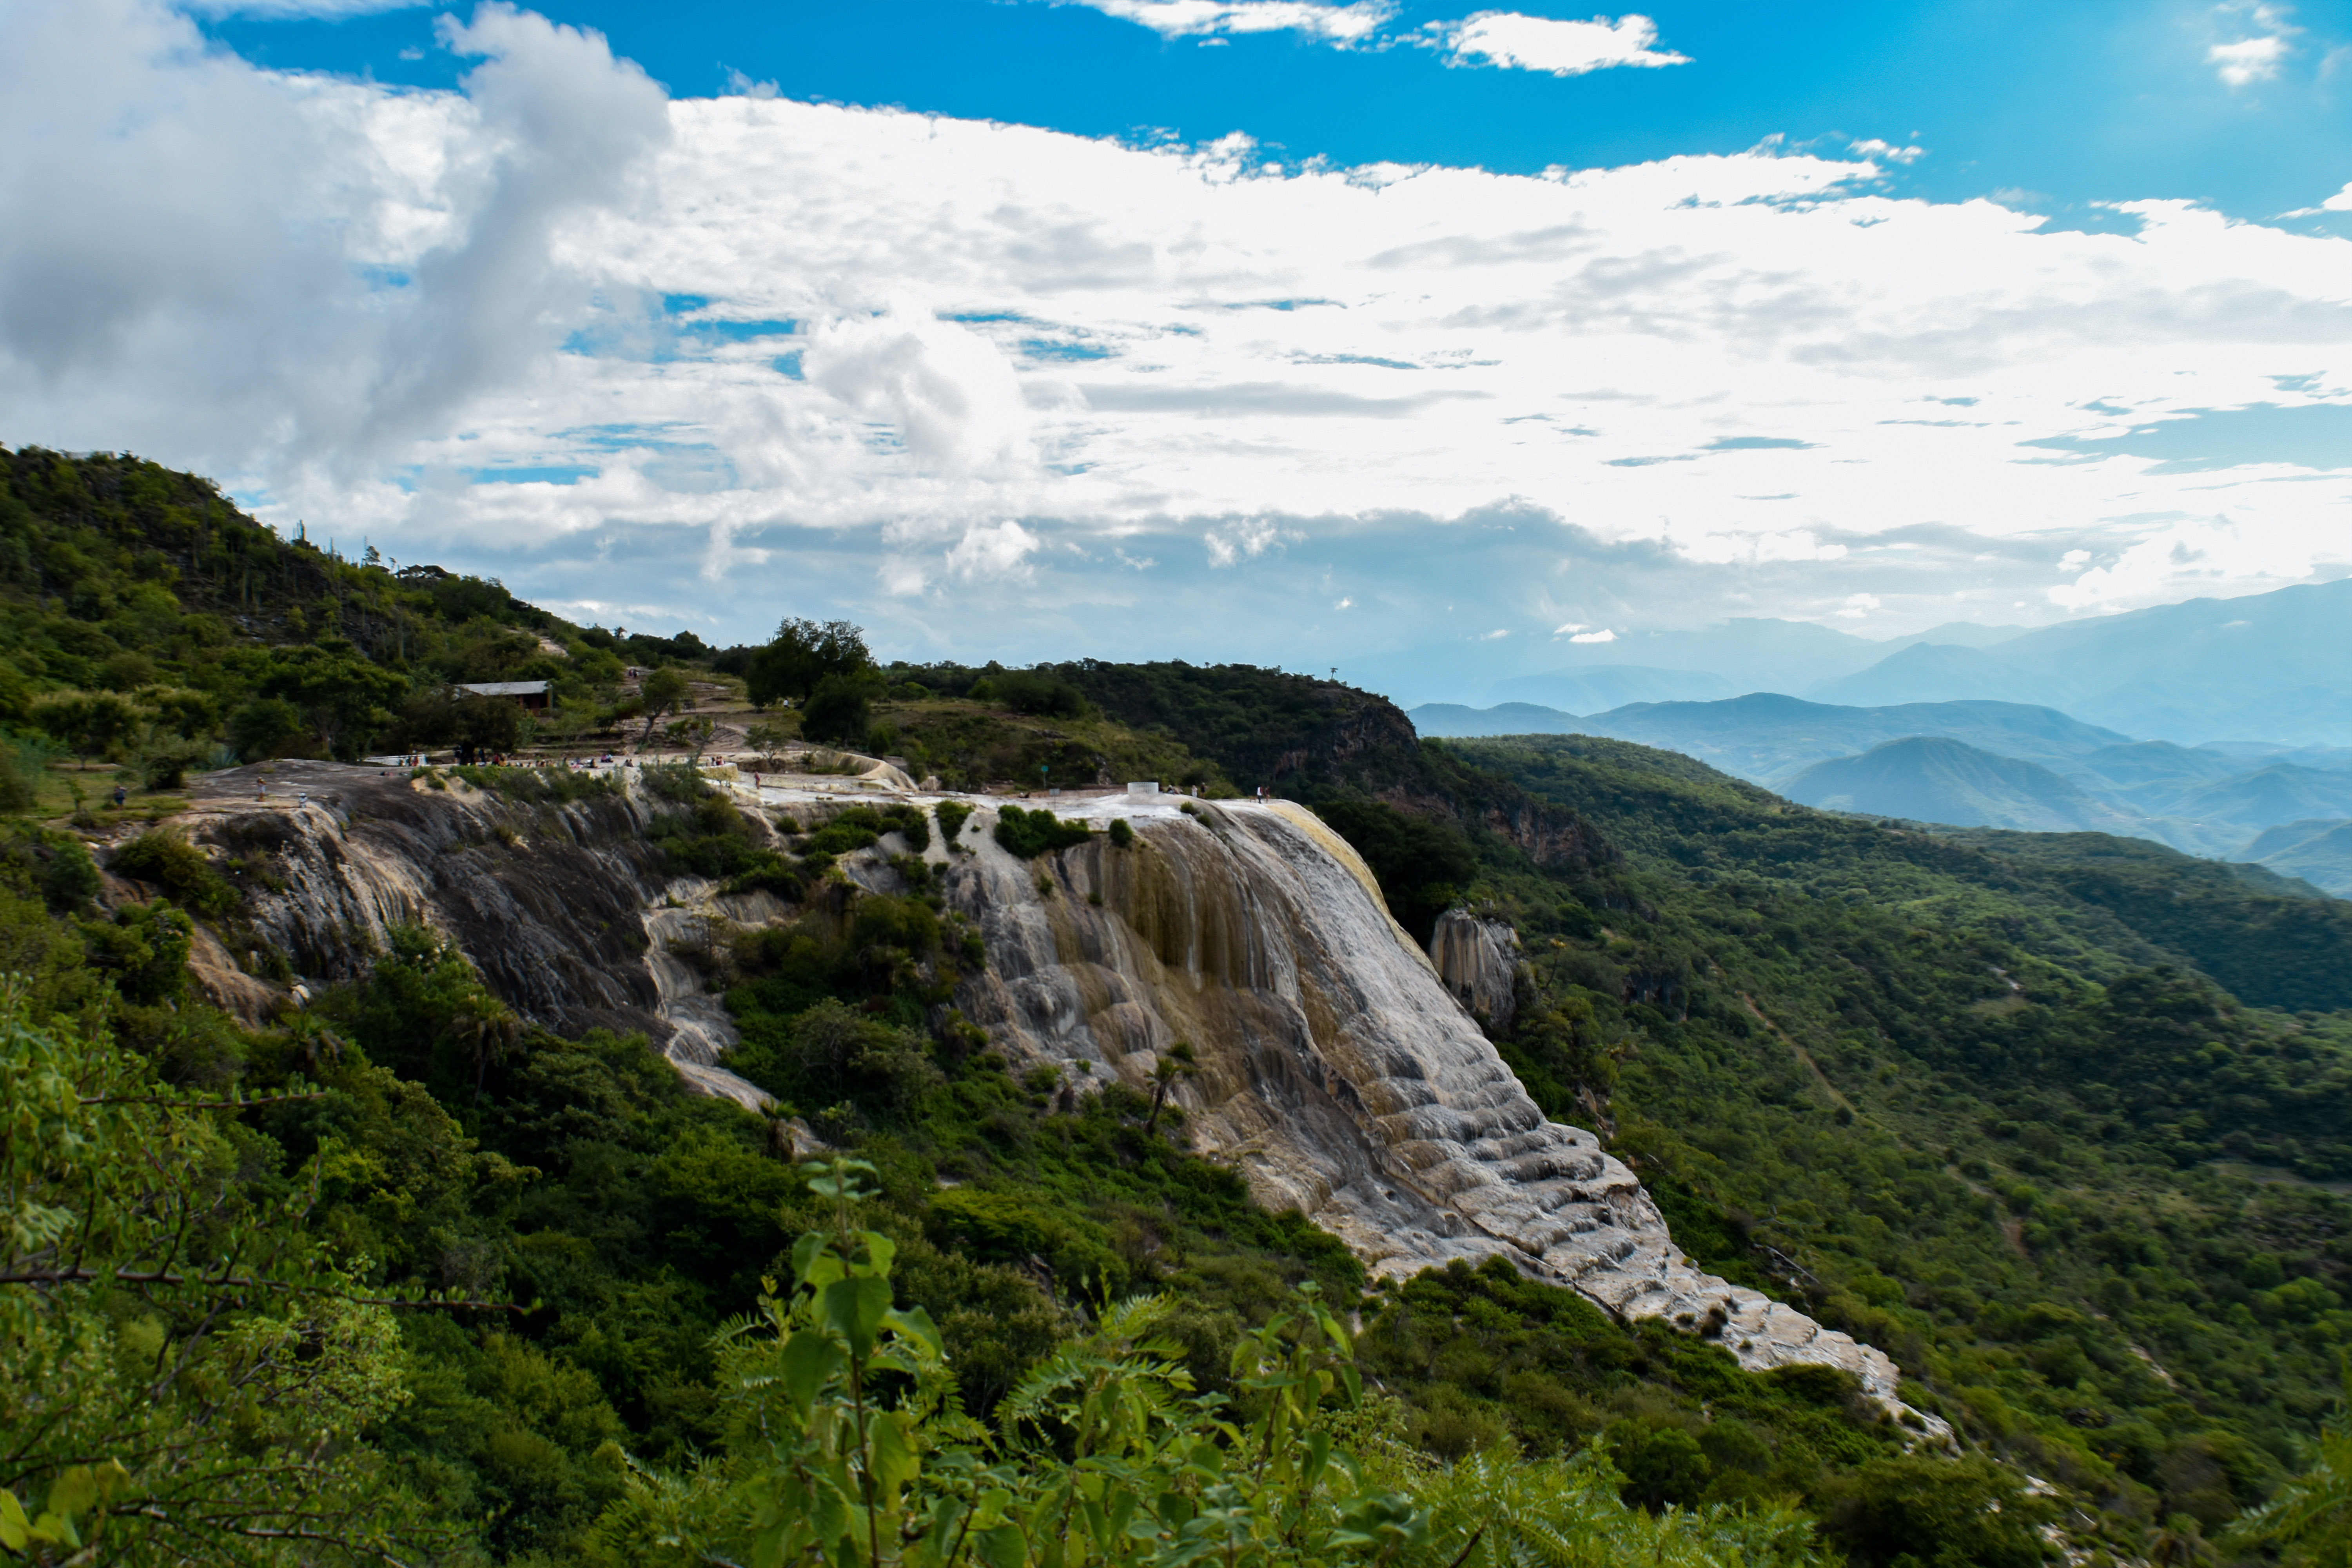
natural, mountainous landforms, natural landscape, nature, mountain, vegetation, highland, hill station, nature reserve, sky, wilderness, mountain range, valley, hill, ridge, water resources, water, mount scenery, national park, landscape, cloud, escarpment, terrain, fell, grass, tree, geology, rock, formation, ravine, cliff, tourism, watercourse, mountain pass, outcrop, grassland, waterfall, plateau, vacation, forest, klippe, rainforest, cumulus, massif, state park